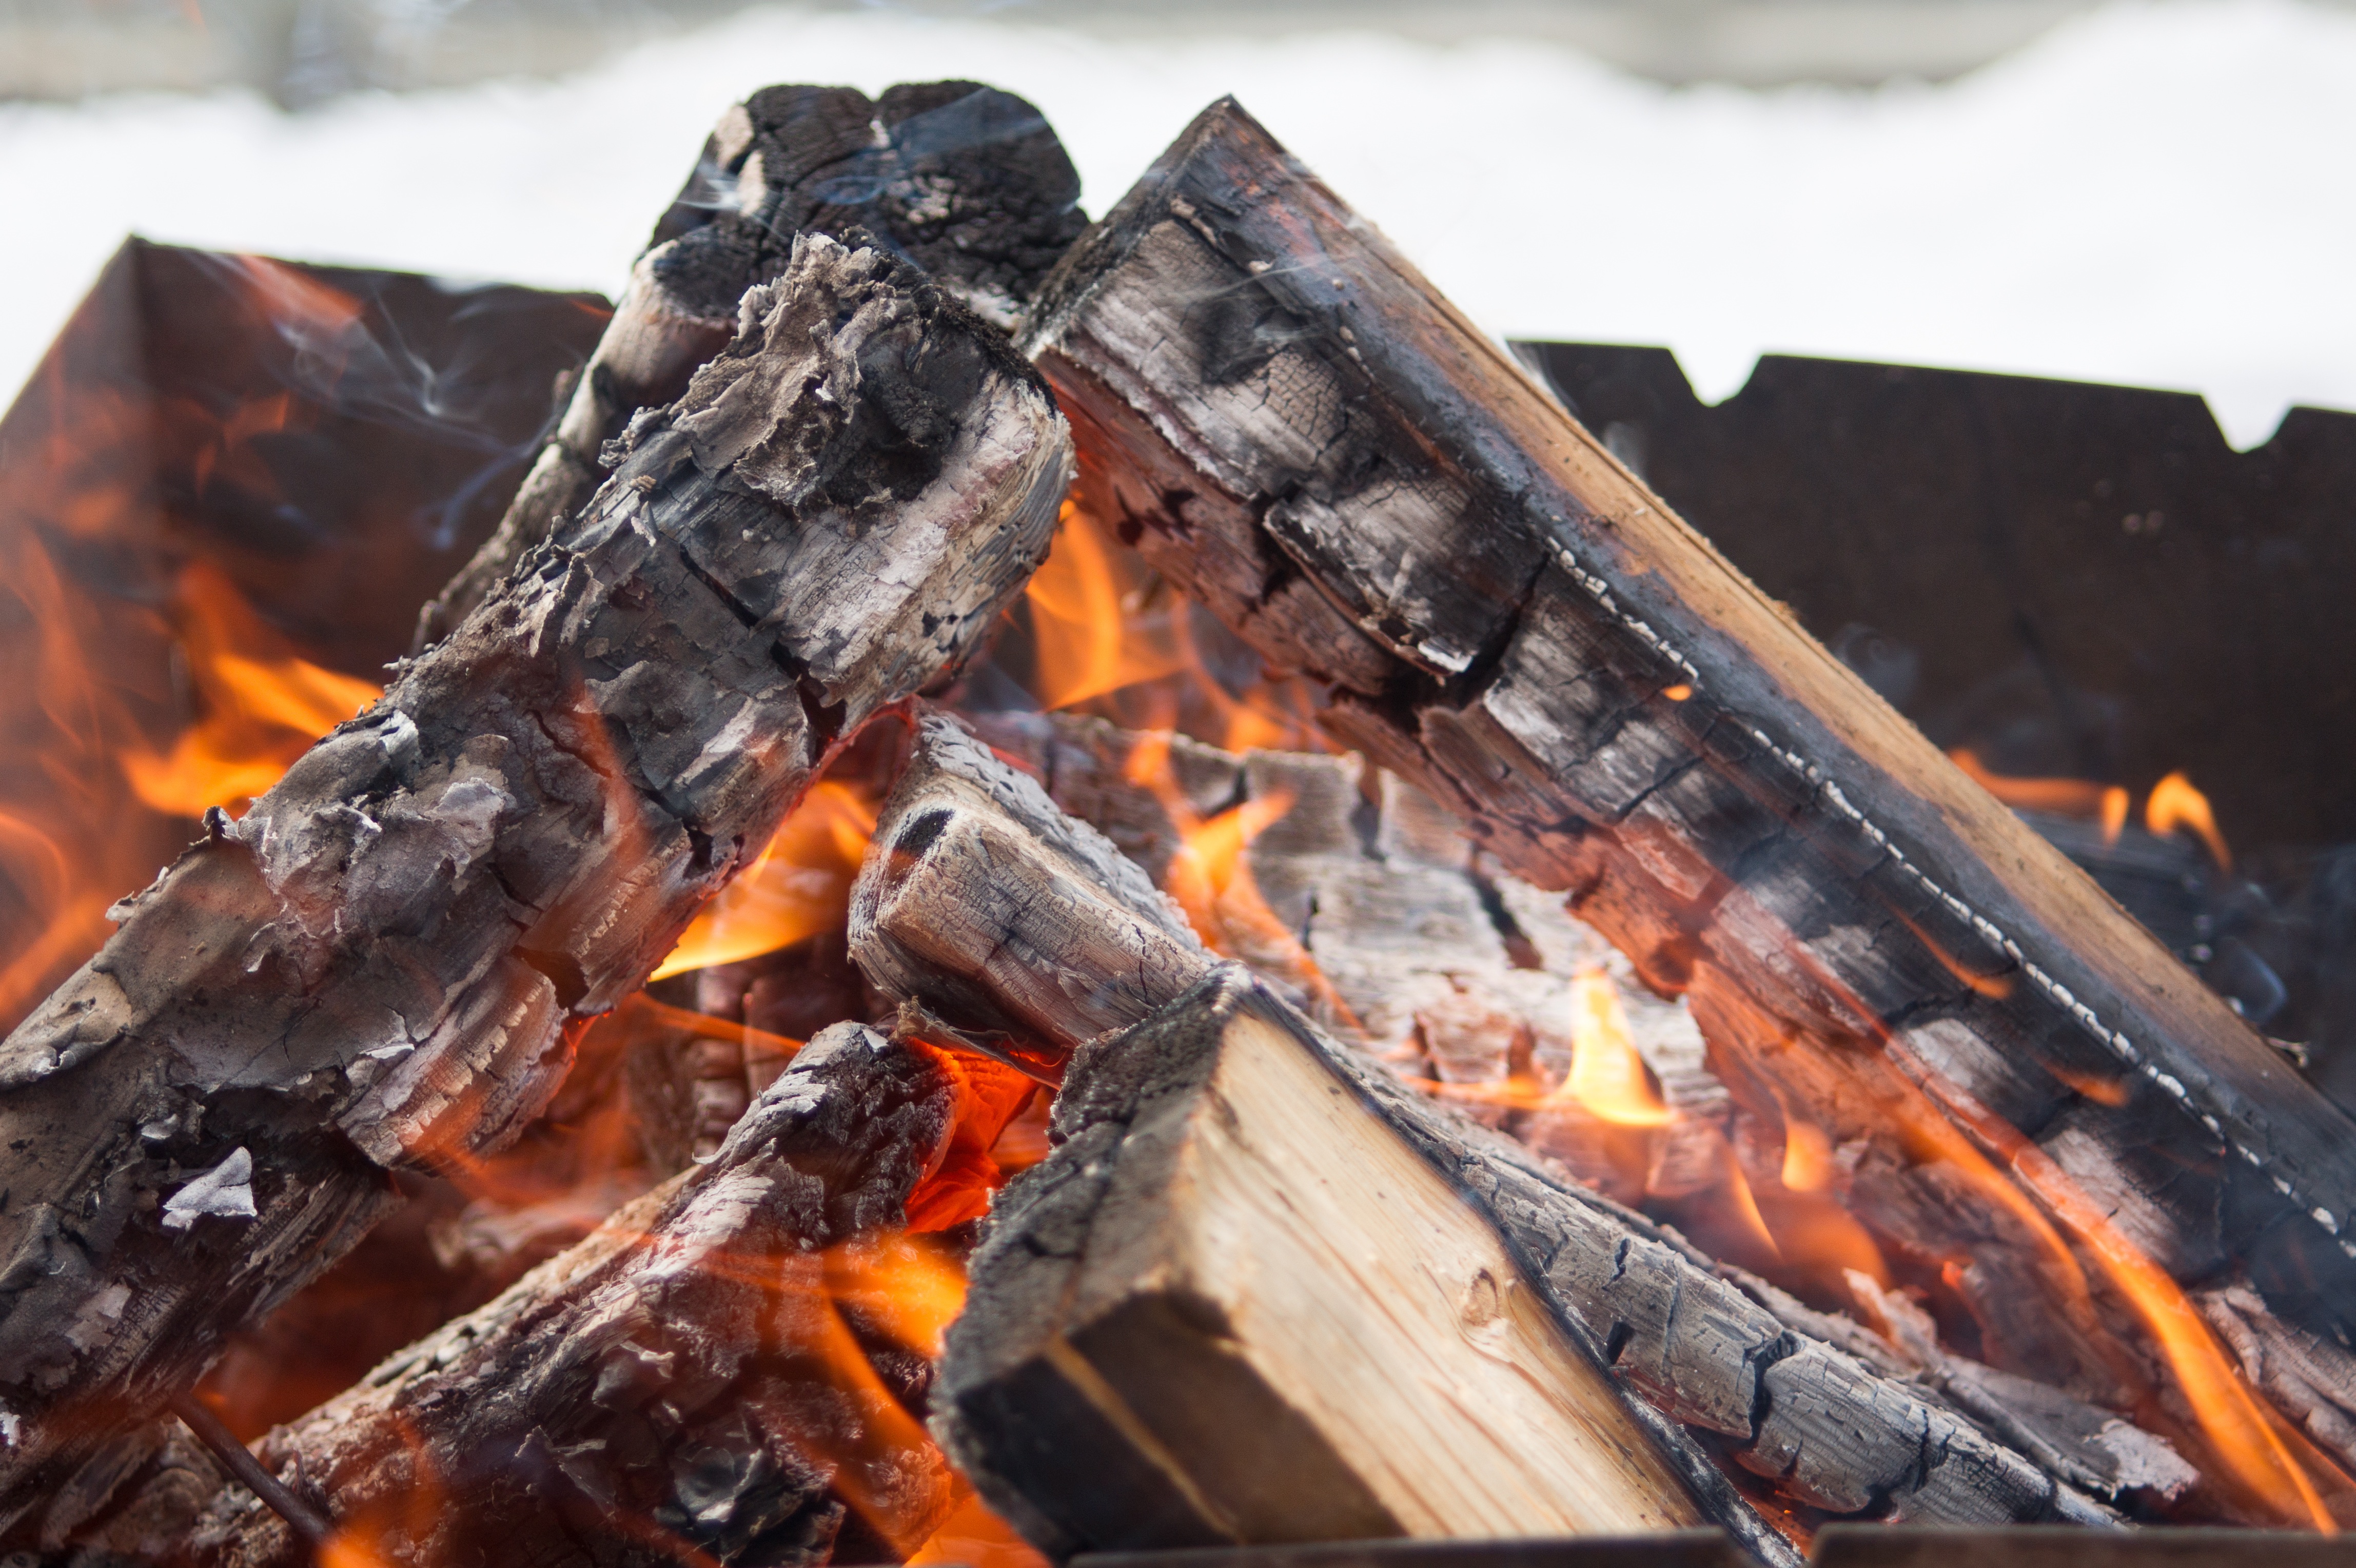
food, flame, fire, firewood, campfire, burn, fever, burns, koster, firearm, coals, mangal